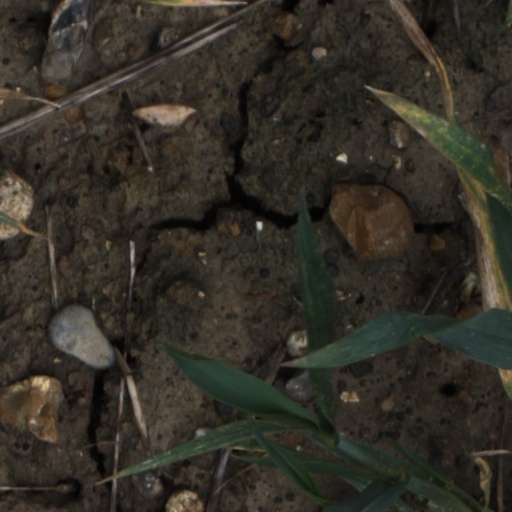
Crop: wheat